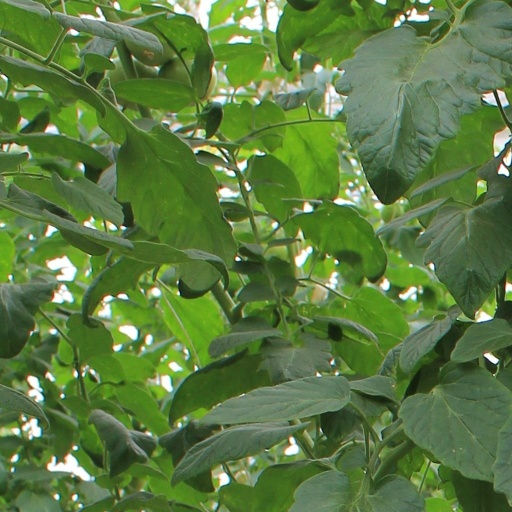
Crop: tomato